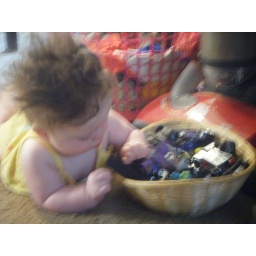
playing in christopher's car basket